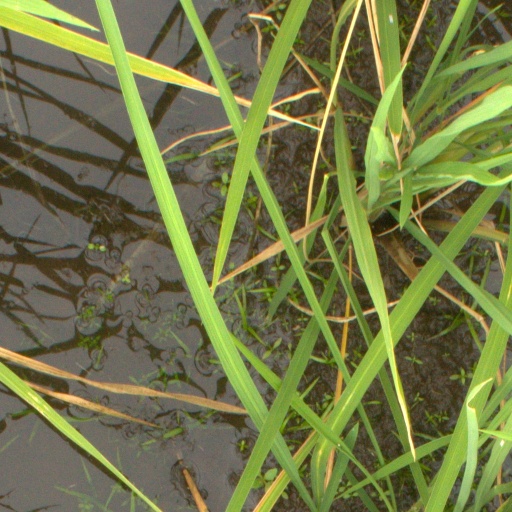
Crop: rice